Silky shark

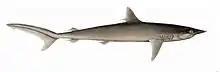
Müller and Henle's illustration of a silky shark, accompanying their original species description

A scientific description of the silky shark was first published by the German biologists Johannes Müller and Jakob Henle under the name "Carcharias (Prionodon) falciformis", in their 1839 "Systematische Beschreibung der Plagiostomen". Subsequent authors have assigned this species to the genus "Carcharhinus". Because Müller and Henle's type specimen was a 53-cm-long female fetus from Cuba, adult silky sharks were historically not recognized as "C. falciformis" and were described as a separate species, "Carcharhinus floridanus", by Henry Bigelow, William Schroeder, and Stewart Springer in 1943. Jack Garrick, Richard Backus, and Robert Gibbs Jr. synonymized "C. floridanus" with "C. falciformis" in 1964.